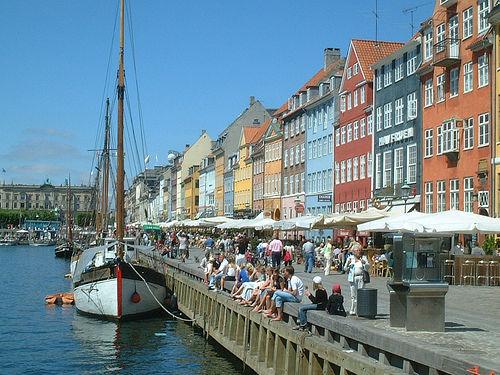
Weather: sun or clear